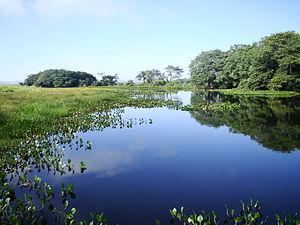
Les parcs nationaux du Brésil, au nombre de 70, sont un réseaux d'aires protégées gérées par l'Institut Chico Mendes.
Le parc national d'Ilha Grande est une réserve naturelle brésilienne. Elle se situe à cheval sur les États du Paraná et du Mato Grosso do Sul.
Cet article recense les zones humides du Brésil concernées par la convention de Ramsar.